Sox–35th station

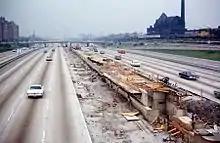
Sox–35th under construction in 1968.

A rapid transit line in the median of the Dan Ryan Expressway was initially proposed in 1958, before the expressway was built. In 1966, Chicago voters passed a bond issue to provide $28 million in funding for new rail lines in the median of the Dan Ryan and Kennedy Expressways, qualifying the routes for federal aid funds. The Chicago Plan commission approved plans for the new routes in January 1967, estimating the cost of the Dan Ryan line to be $38 million; Sox–35th, called White Sox–Illinois Tech at the time, was included in the plans. Federal funding for the lines was approved in March 1967. Mayor Richard J. Daley subsequently stated that construction would begin immediately and projected the lines would open by the beginning of 1969, though engineers expected an opening date in late 1969 or early 1970. Sox–35th and the other Dan Ryan stations opened on September 28, 1969. The final cost of the line was $38 million; the Chicago Tribune noted that it was constructed "in virtually record time". Three days before the line opened, the CTA ran free trains on the route between Sox–35th and 95th. The new route led to the Loop in the north and continued west along the Lake Street Elevated; trains did not follow the current alignment of the Red Line north of Sox–35th until 1993.